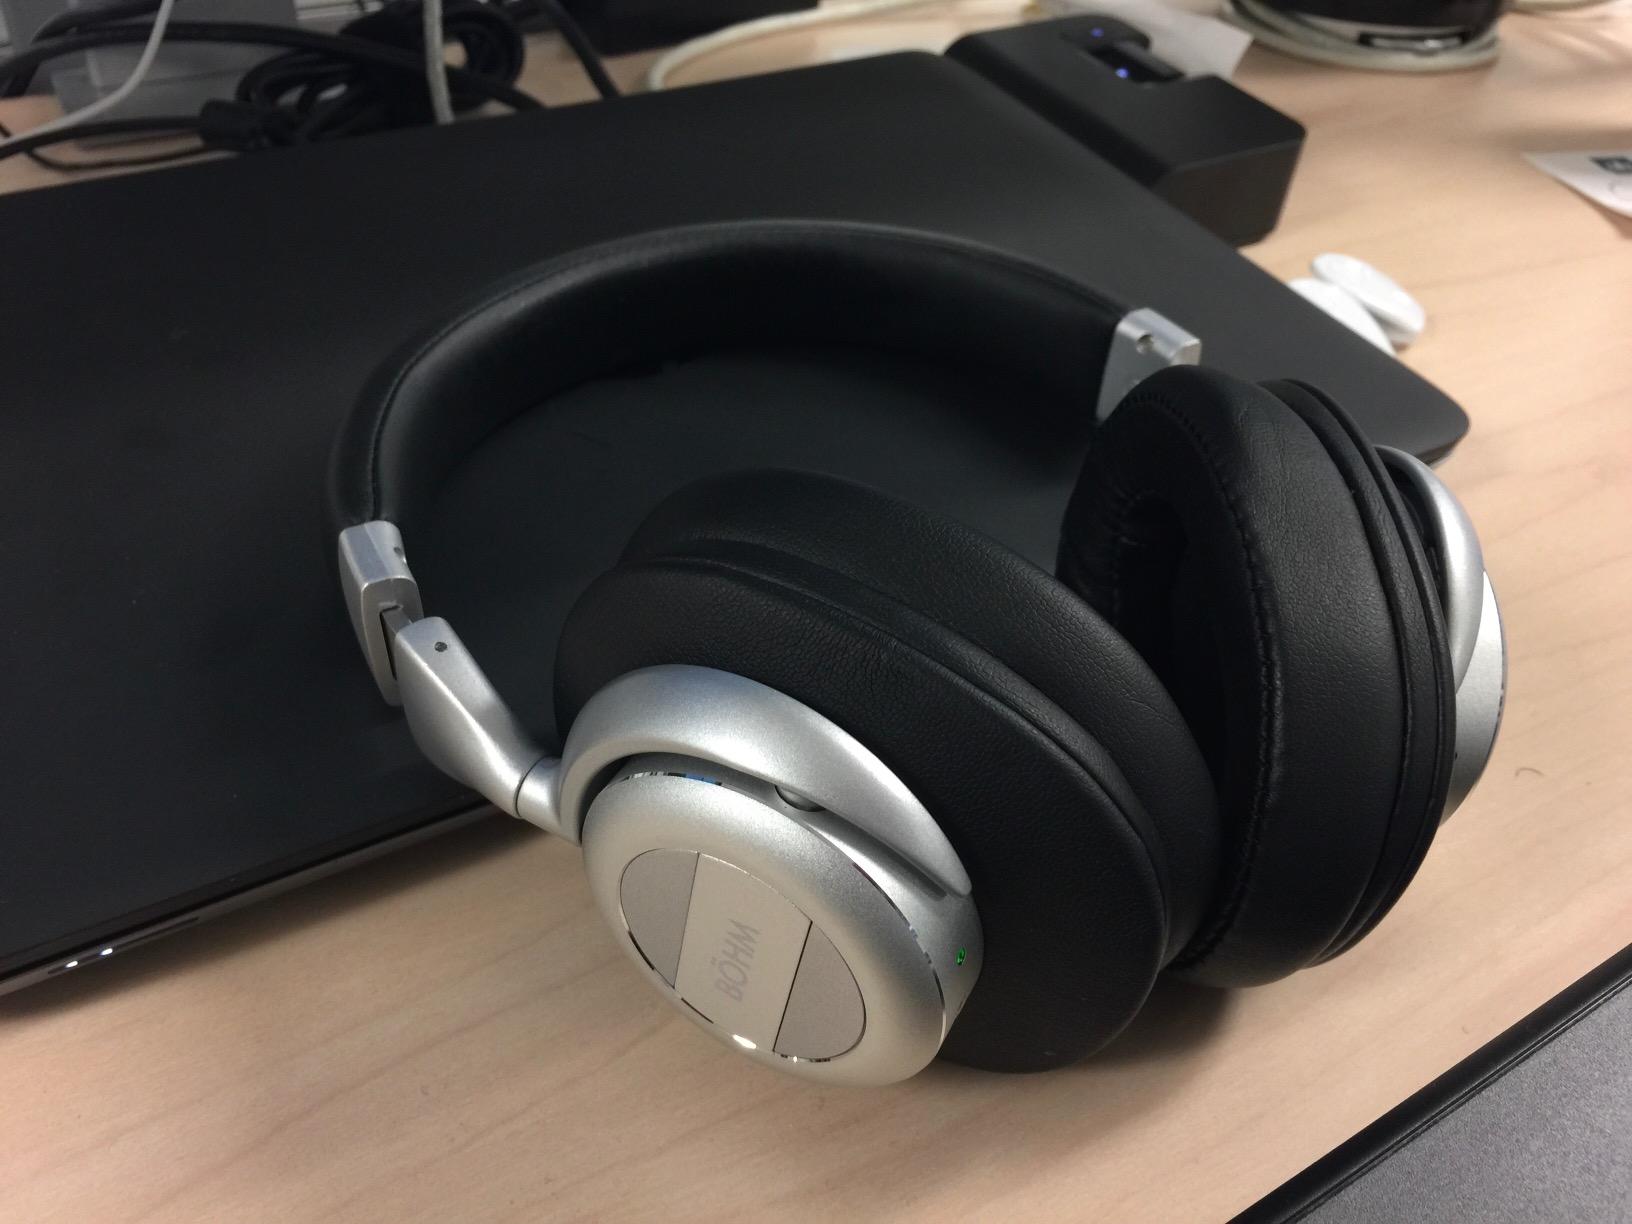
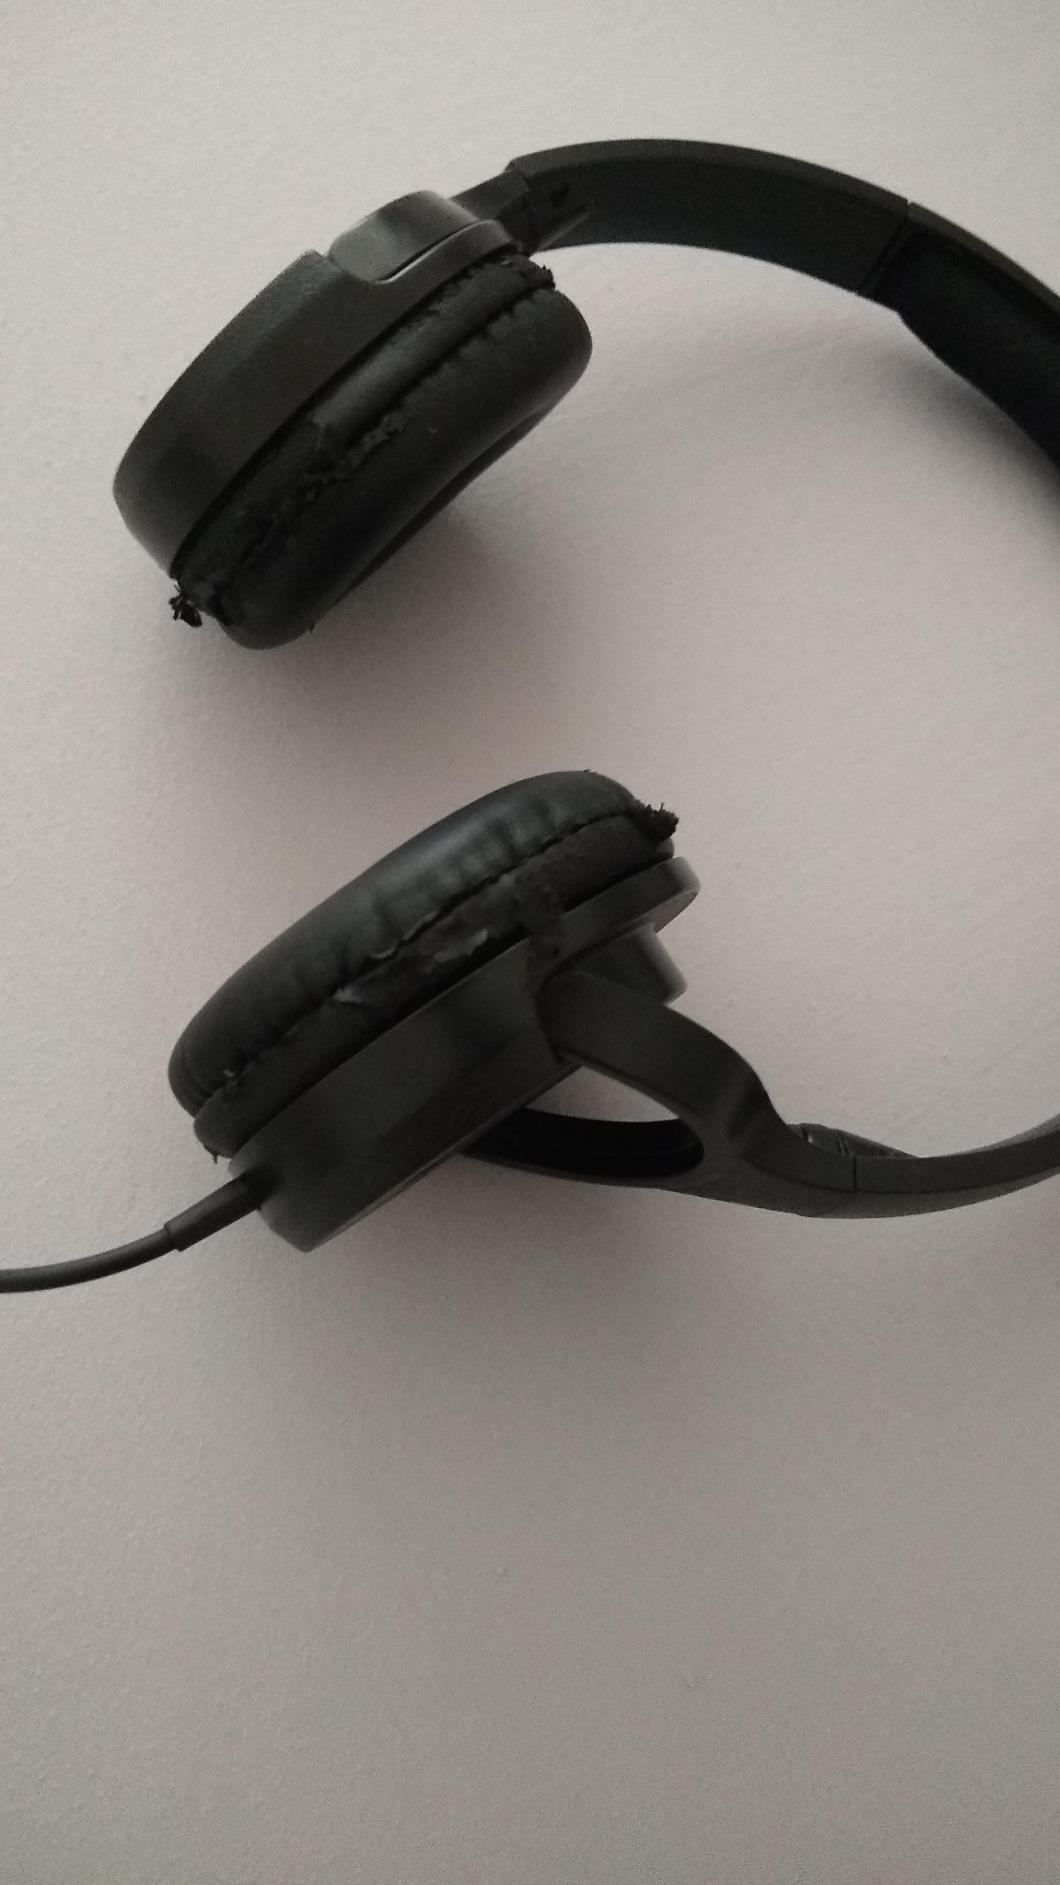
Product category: headphones
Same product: no